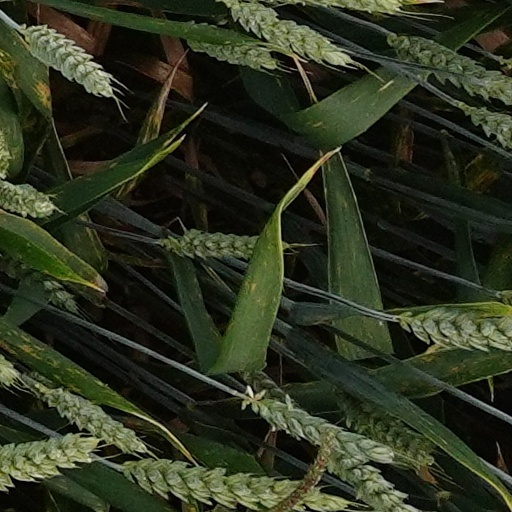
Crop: wheat